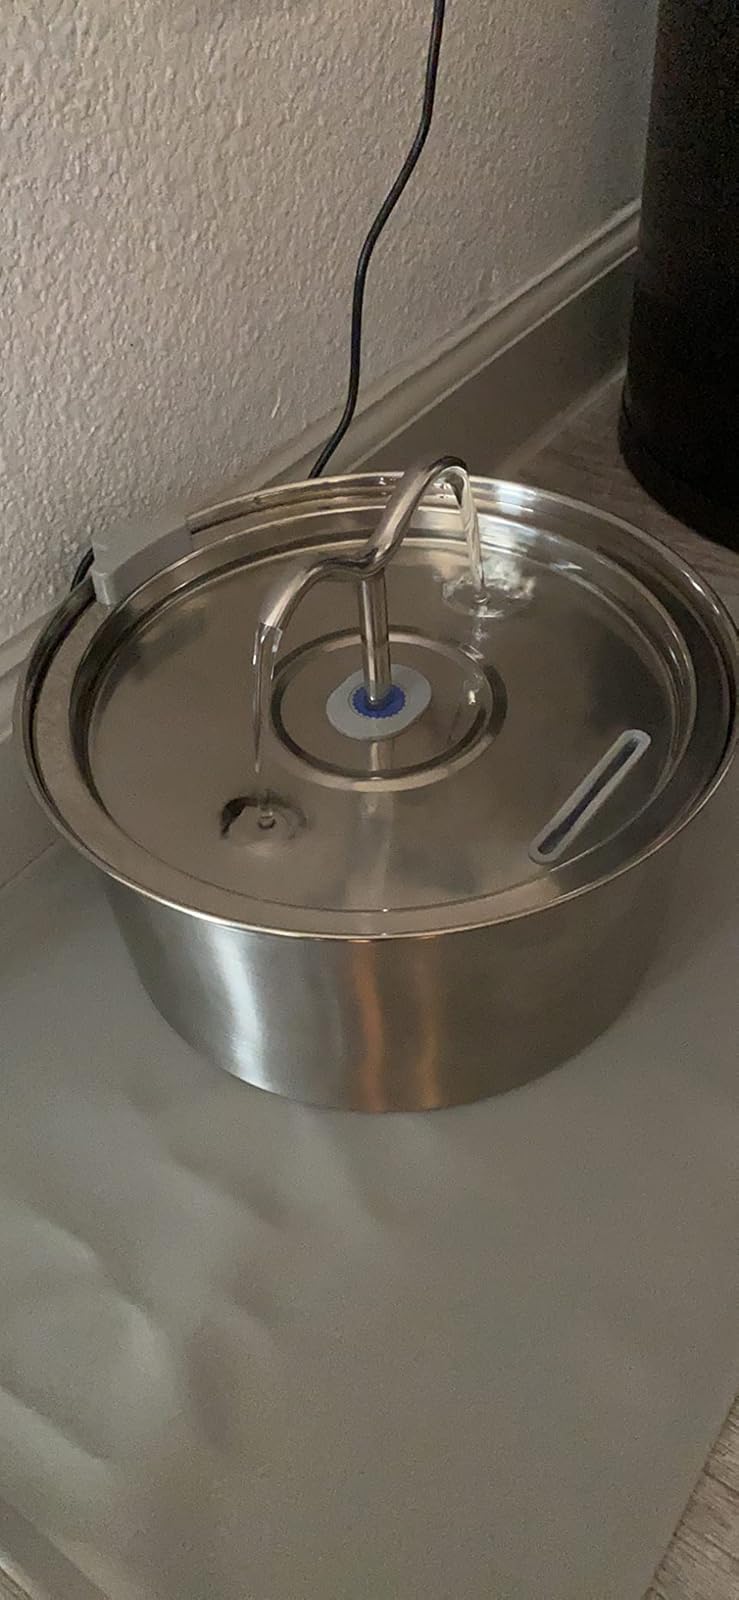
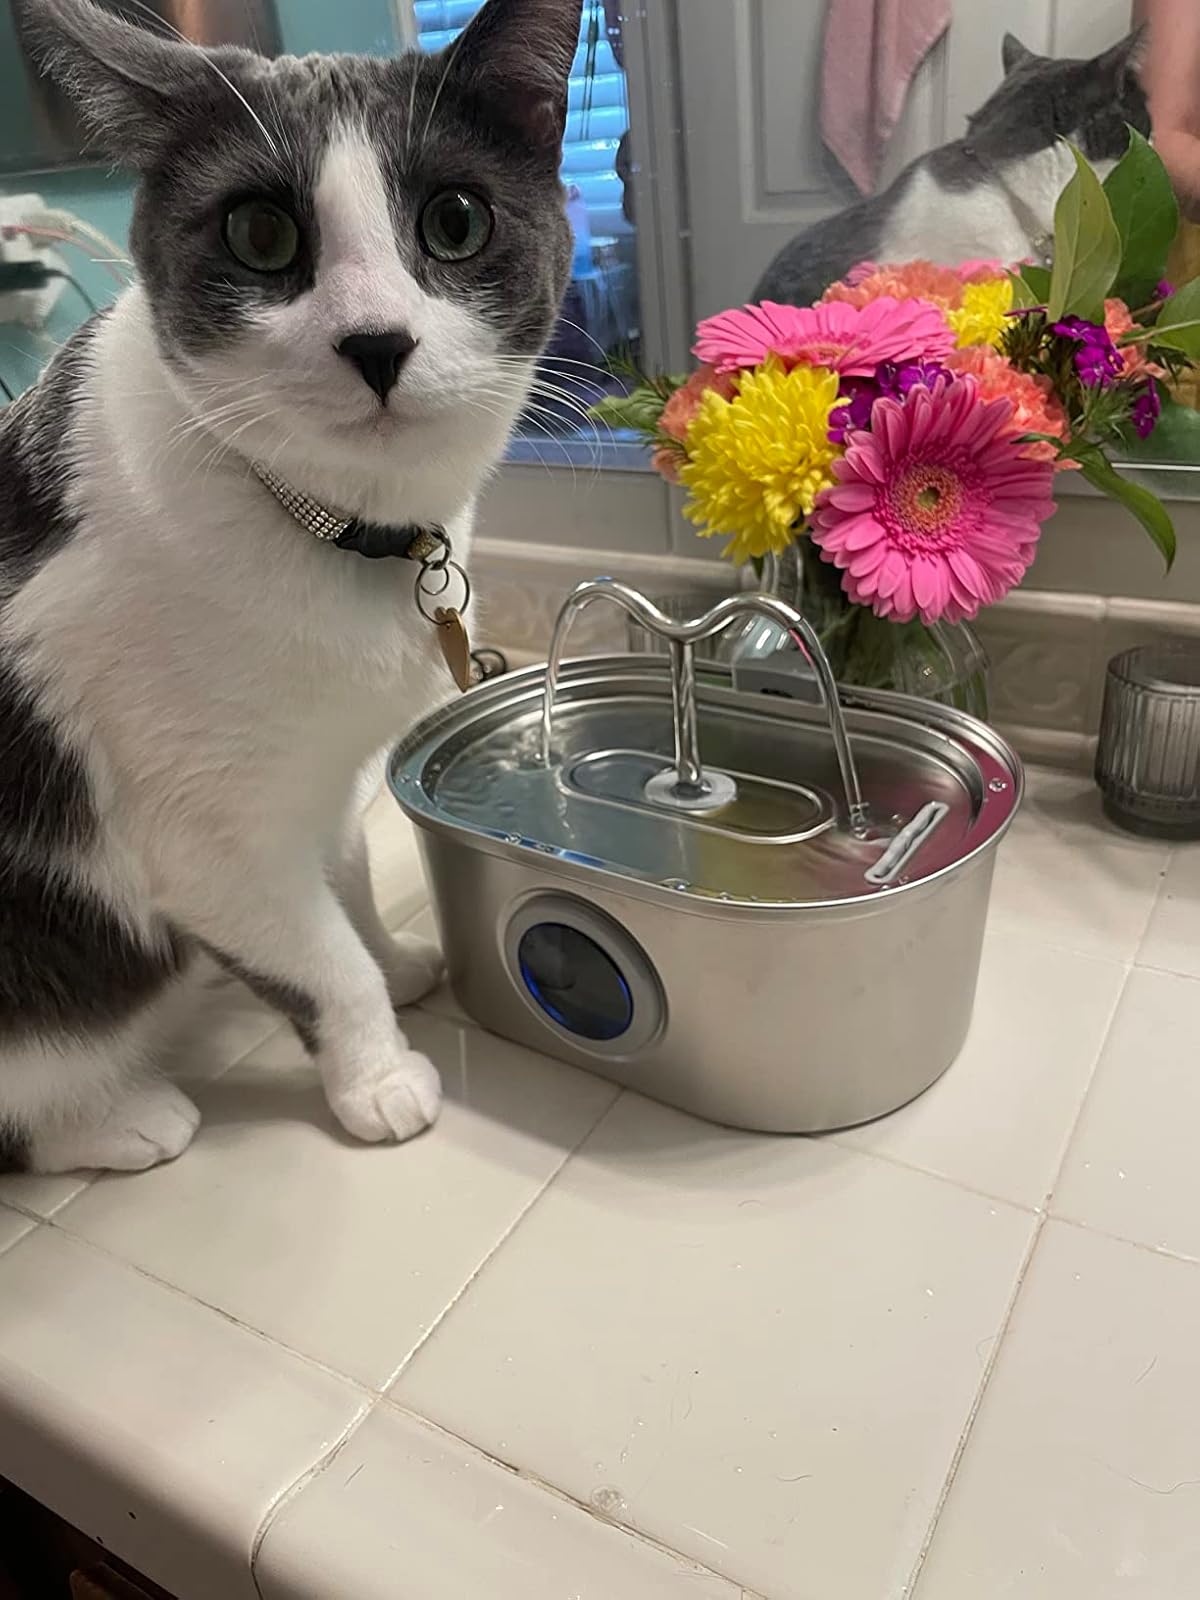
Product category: items_bowl
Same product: no